Drake baronets

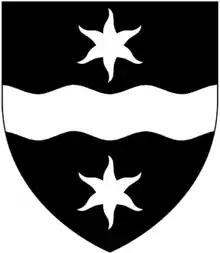
Arms of Drake Baronets of Buckland Abbey and Nutwell: "Sable, a fess wavy between two pole-stars Arctic and Antarctic argent". These were the arms granted to the 1st Baronet's uncle, Admiral Sir Francis Drake (d.1596). As visible at Nutwell Court and in its parish church of Woodbury

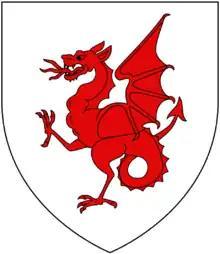
Arms of Drake of Ash: "Argent, a wyvern wings displayed and tail nowed gules".

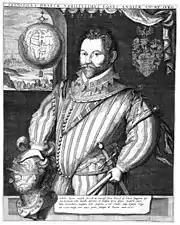
1577 engraving of Admiral Sir Francis Drake showing both Drake of Buckland and Drake of Ash Coat of arms quartered together

There have been four baronetcies created for people with the surname Drake, three in the Baronetage of England and one in the Baronetage of Great Britain.